Arthur Eaton

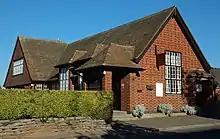
Village Hall, Newton Solney 1932

He was born in Sutton on the Hill, Derbyshire, the son of Charles Eaton (1819-1893) farmer of Etwall and Jane Morley (1822-1886). He was baptised on 30 December 1857 in St Michael's Church, Sutton-on-the-Hill. He was educated at Repton School. He married Mary Elizabeth Morley (1858-1927) on 11 September 1886. They had three children: